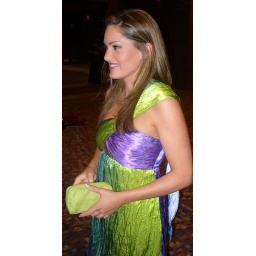
See the drape in the back. It goes from green on the shoulder, to turquoise in the back.